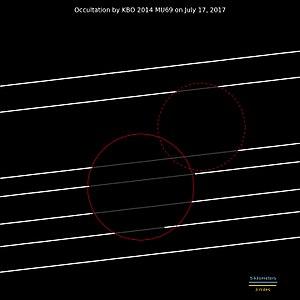
(486958) Arrokoth est un objet classique de la ceinture de Kuiper. Il s'agit d'une planète mineure binaire à contact qui mesure 33,5 kilomètres de long sur 19,5 de large.